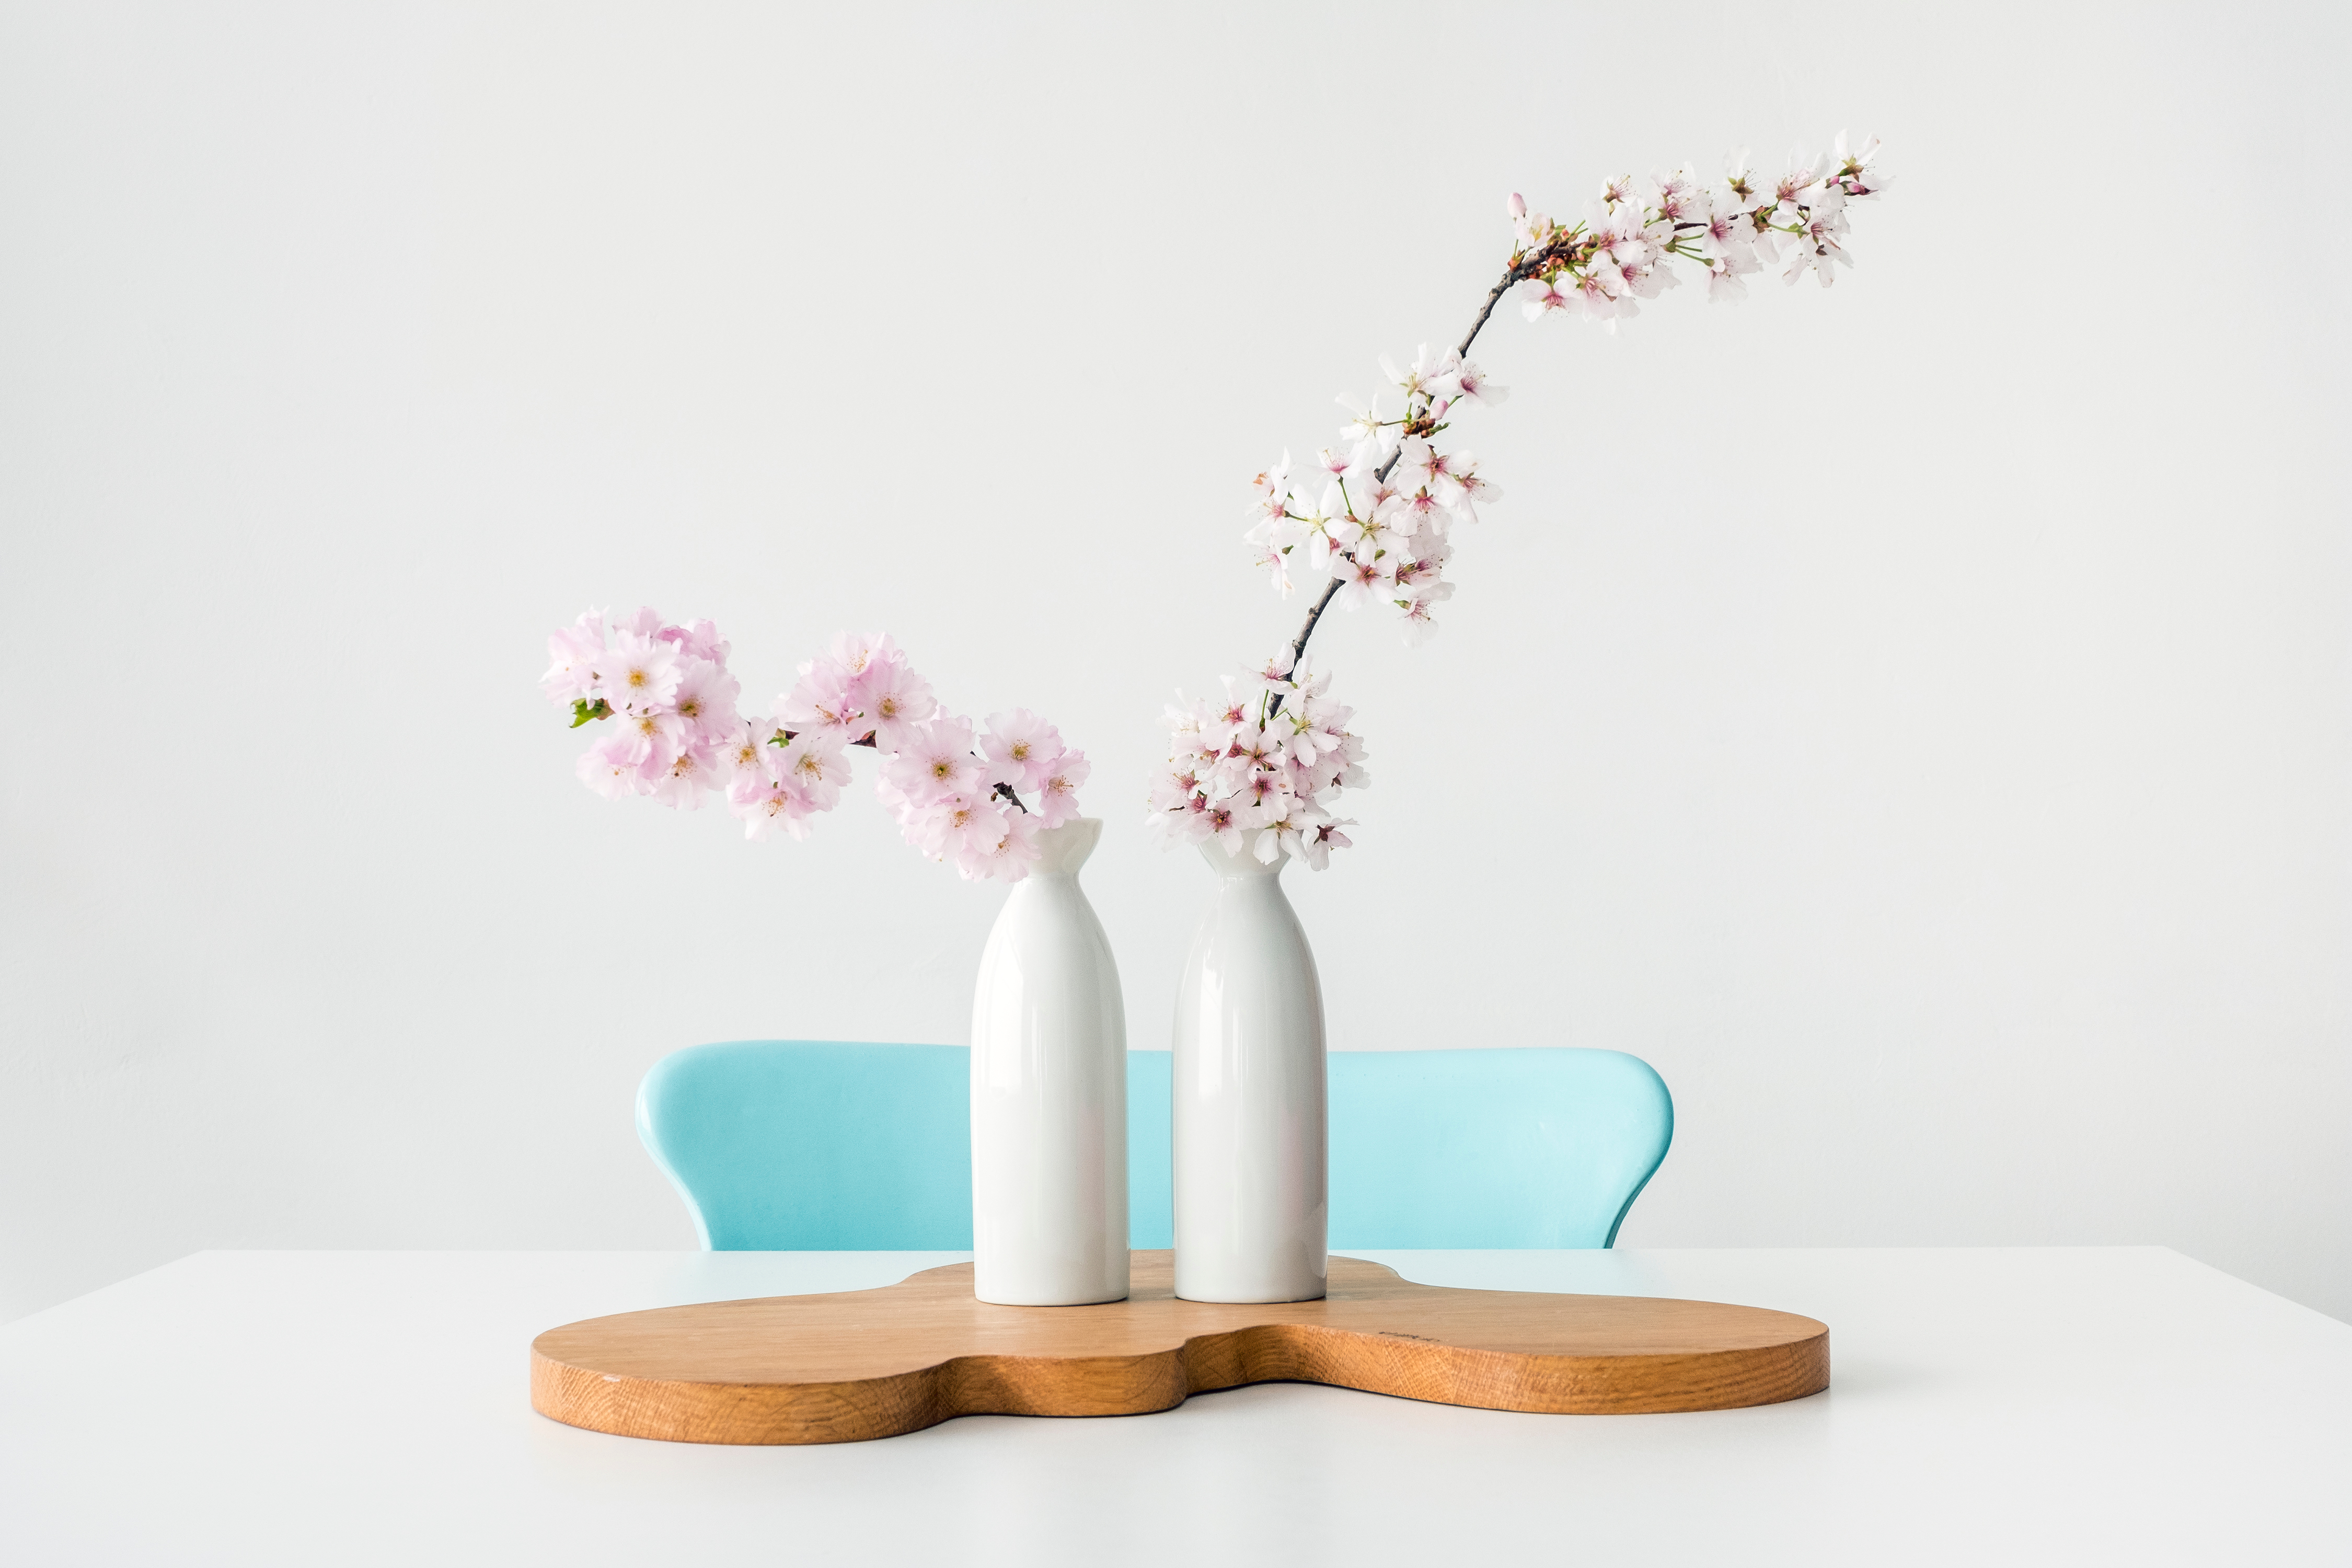
table, branch, blossom, flower, chair, vase, spring, two, pink, art, ikebana